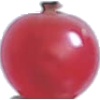
Label: Redcurrant 1